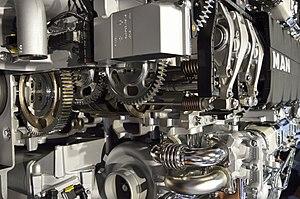
MAN SE, anciennement MAN AG, est un constructeur de machines et véhicules industriels dont le siège social est à Munich en Bavière, Allemagne. La société faîtière MAN SE est cotée sur l’indice boursier allemand DAX.